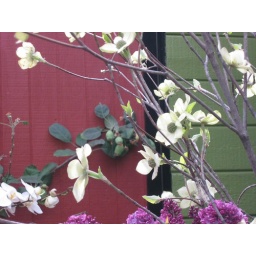
Flowering dogwood with our apple tree in the background